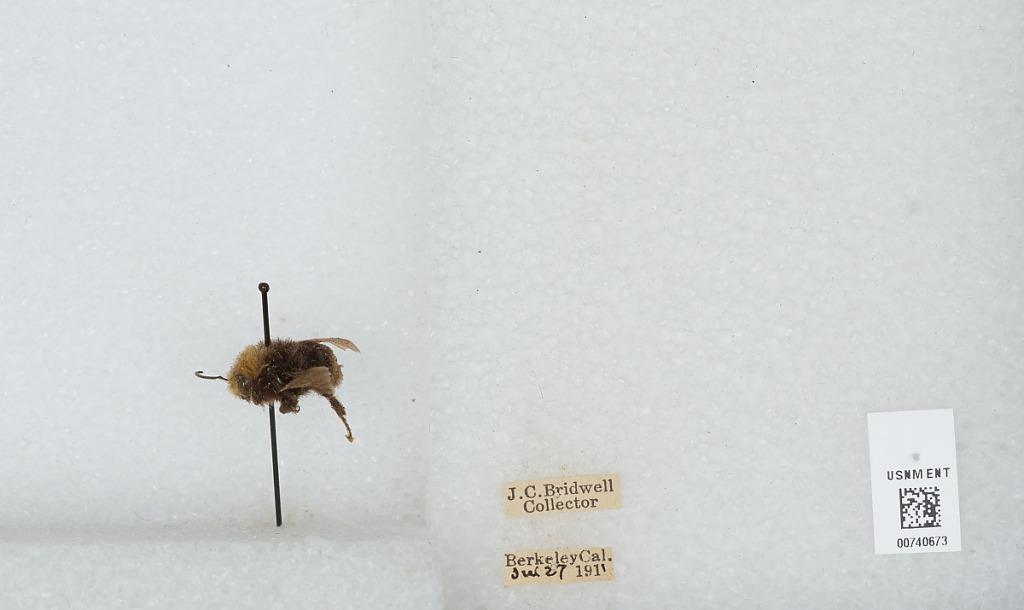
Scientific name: Bombus (Pyrobombus) vosnesenskii Radoszkowski
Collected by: J. Bridwell
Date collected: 1911-7-27
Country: United States
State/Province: California
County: Alameda
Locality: Berkeley
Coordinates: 37.8717, -122.273